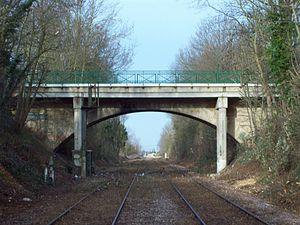
Pont à Noisy-le-Roi.
Noisy-le-Roi est une commune française située dans le département des Yvelines en région Île-de-France.